Mamie Eisenhower

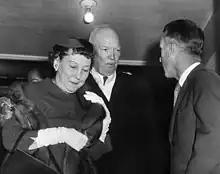
refer to caption

During World War II, while promotion and fame came to Ike, his wife lived in Washington, D.C. During the three years Ike was stationed in Europe, Mamie saw him only once. She made her own contributions to the war effort, volunteering anonymously for the American Women's Voluntary Services and the United Service Organizations, among other groups. Mamie constantly worried about her husband's safety while he led the war effort in Europe, and was regularly accosted by reporters, causing her to lose 20 pounds during the war. Rumors emerged that she was an alcoholic, though no evidence supported this claim. Her struggle was further complicated by Ike's close relationship with his chauffeur, Kay Summersby; she had become a close confidante of Ike's, and rumors emerged that he had taken her as a mistress. Ike's military success and his subsequent memoirs provided the couple with financial stability after the war.